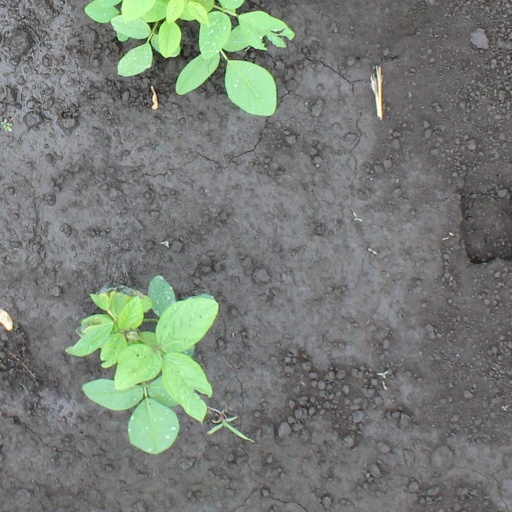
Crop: soybean